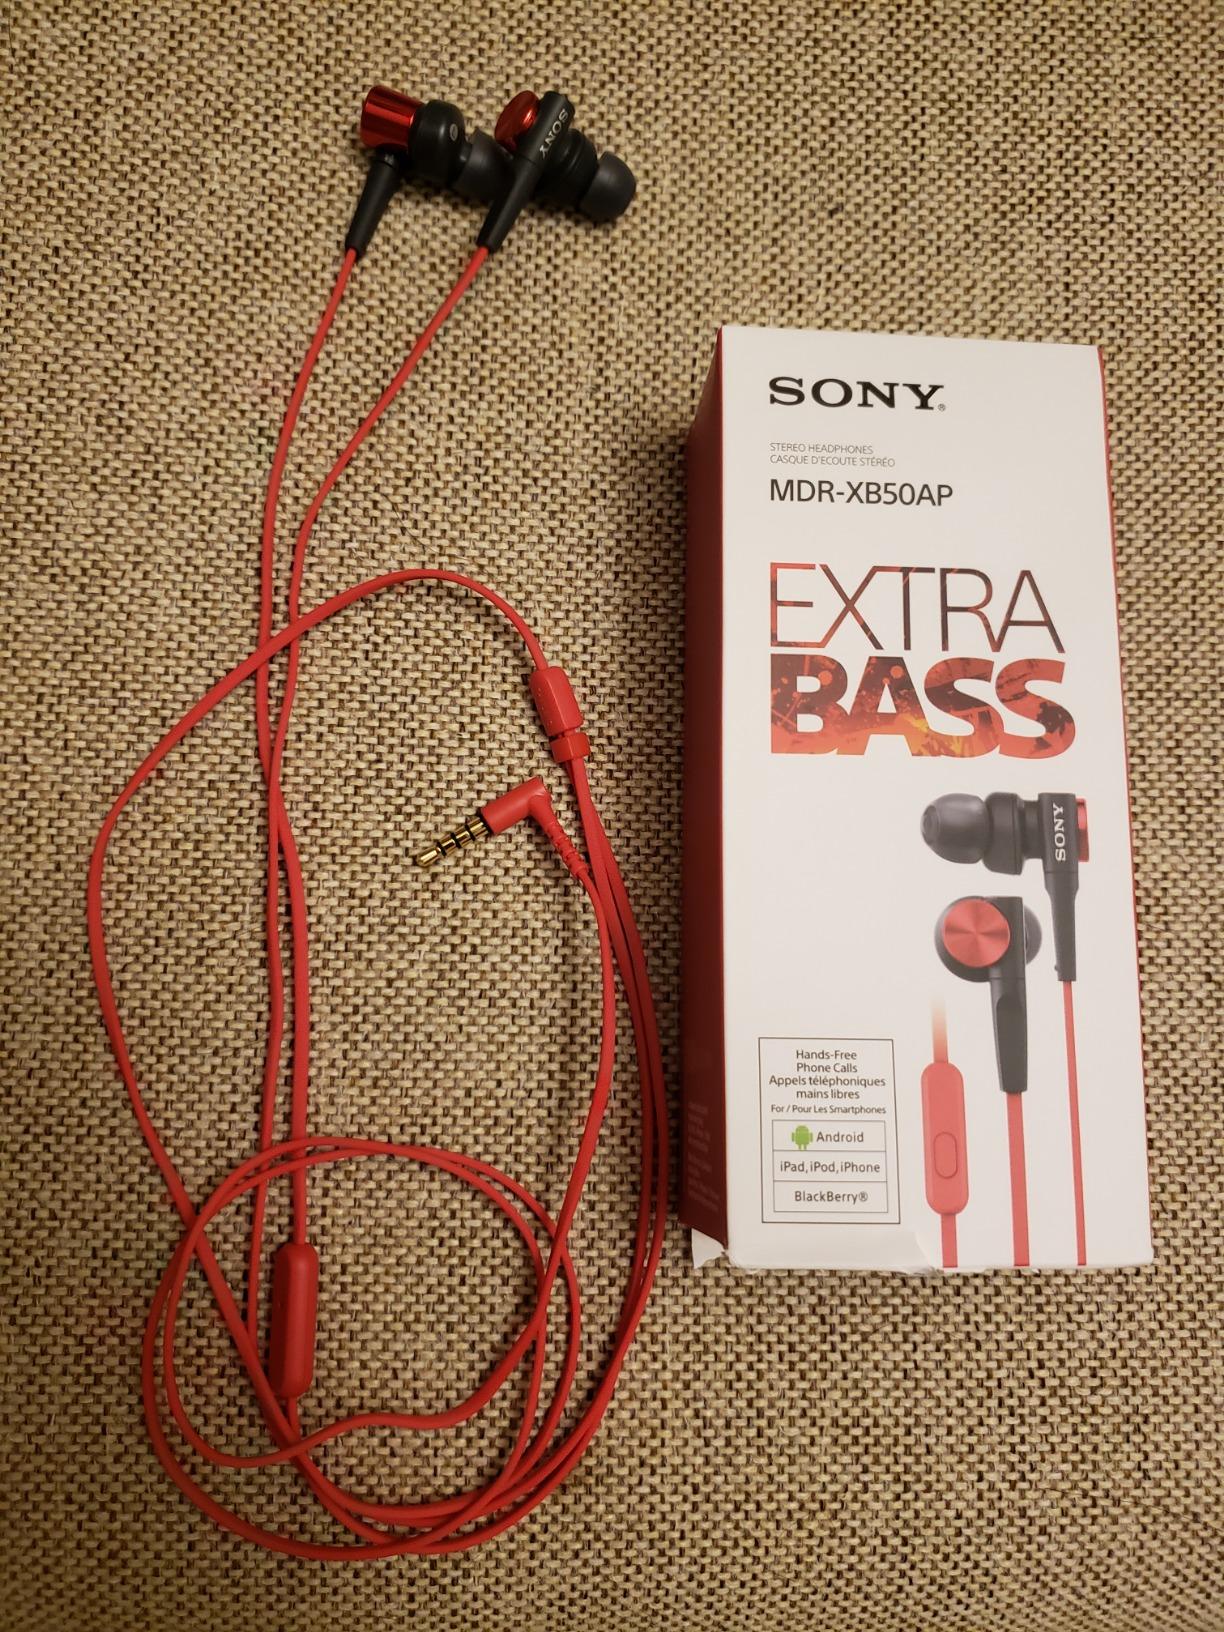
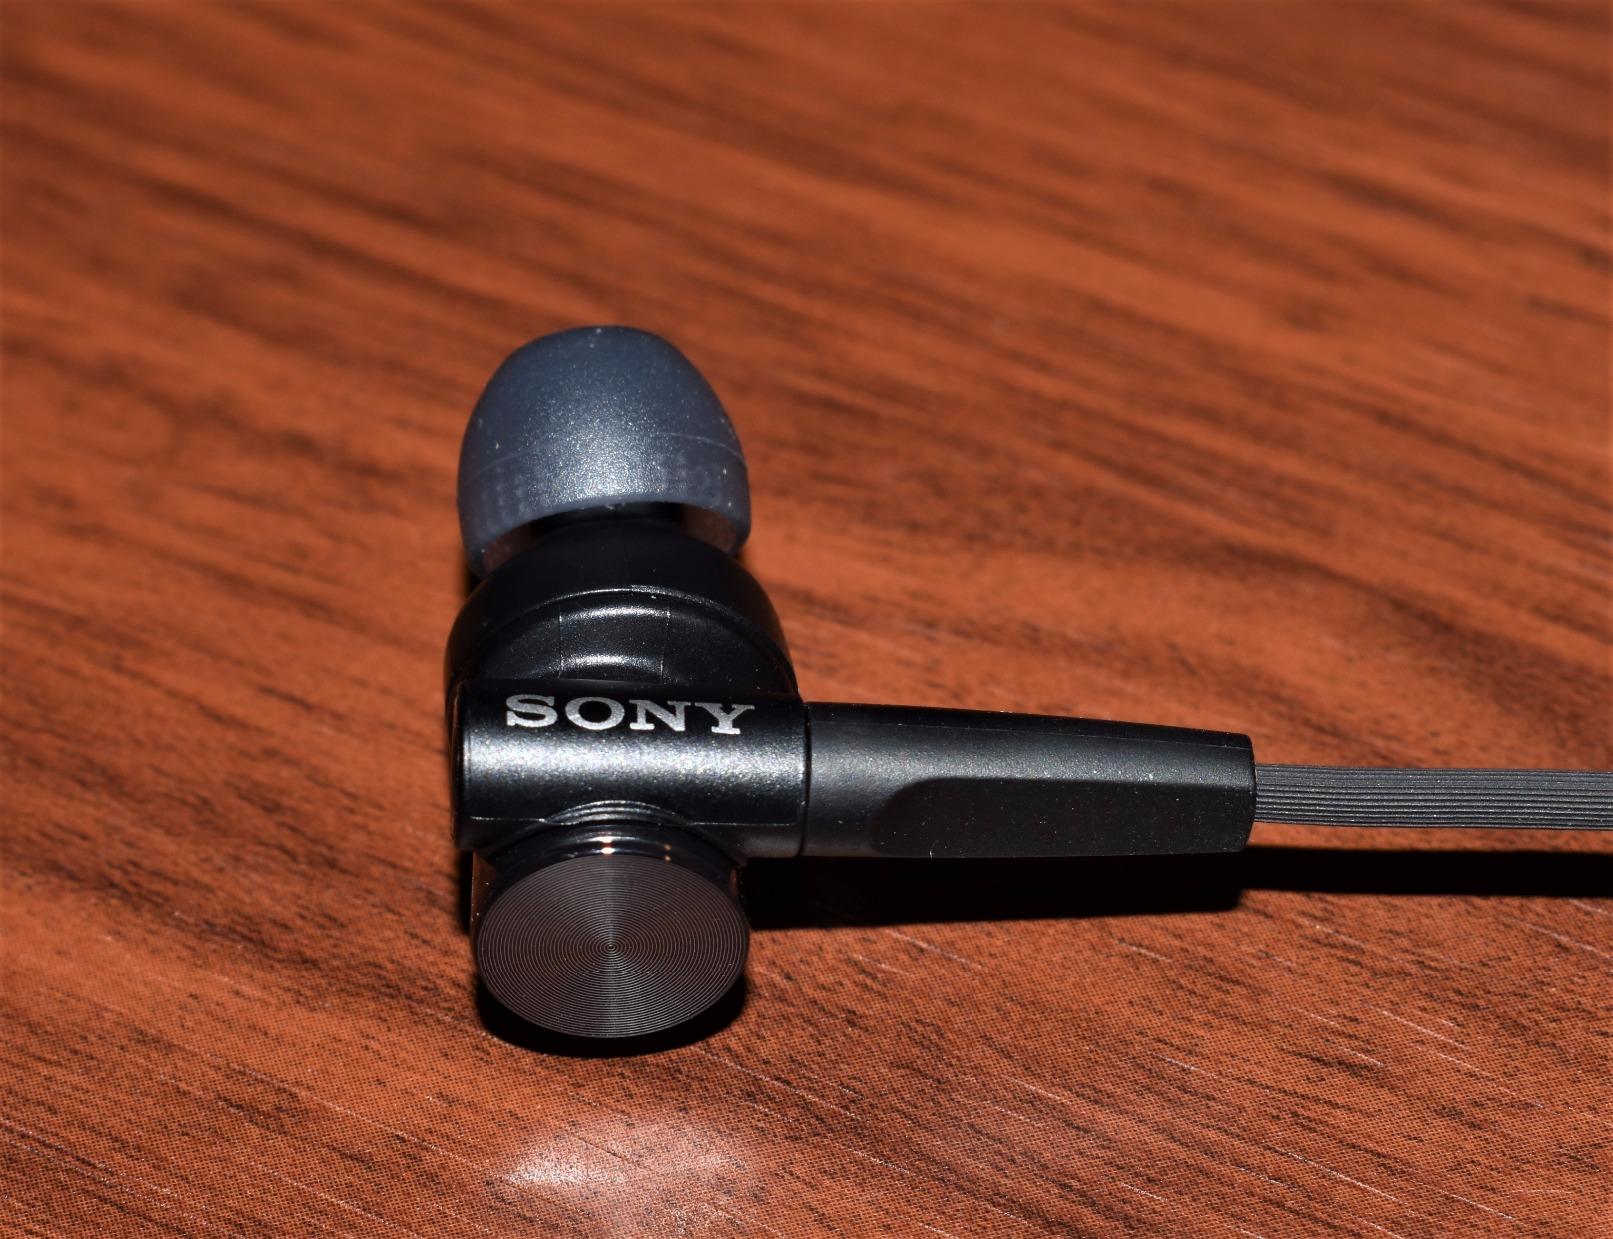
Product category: headphones
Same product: no